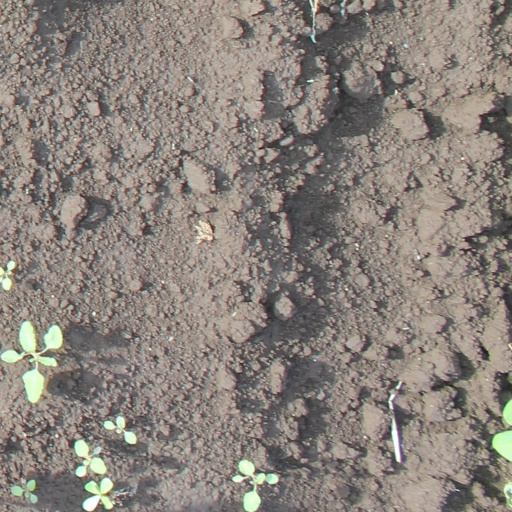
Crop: soybean